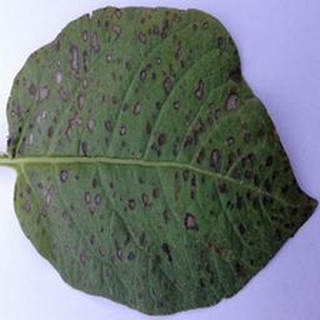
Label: potato_early_blight